Pearl White

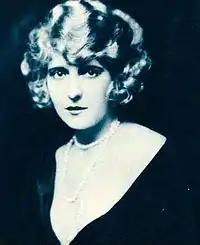
Advertisement in "Photoplay" for "Terreur", White's final film, 1924

At the Pathé movie studio, she met Blanche Rubenstein (later married Claude Auzello) and both travelled to France where White hoped to reboot her acting career. Influenced by her French friends from Pathé, White was drawn to the Montparnasse Quarter of Paris. While living there, she made her last film for her friend, Belgian-born director Edward José, who had directed her in several serials. Silent films could be made in any country, and as White was a recognizable star worldwide, she was offered many roles in France. She made "Terreur" (released as "The Perils of Paris" in the United States), her final film, in France in 1924. White returned to the stage in a Montmartre production "Tu Perds la Boule". In 1925, she accepted an offer to star with comedian Max Wall in the "London Review" at the Lyceum Theatre in London, where she earned $3,000 per week. She then retired from performing.